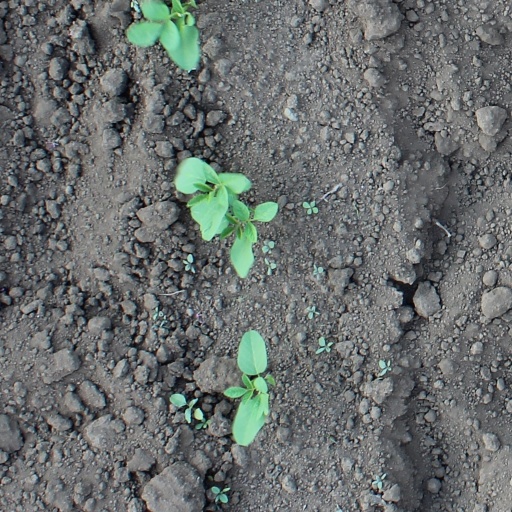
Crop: soybean